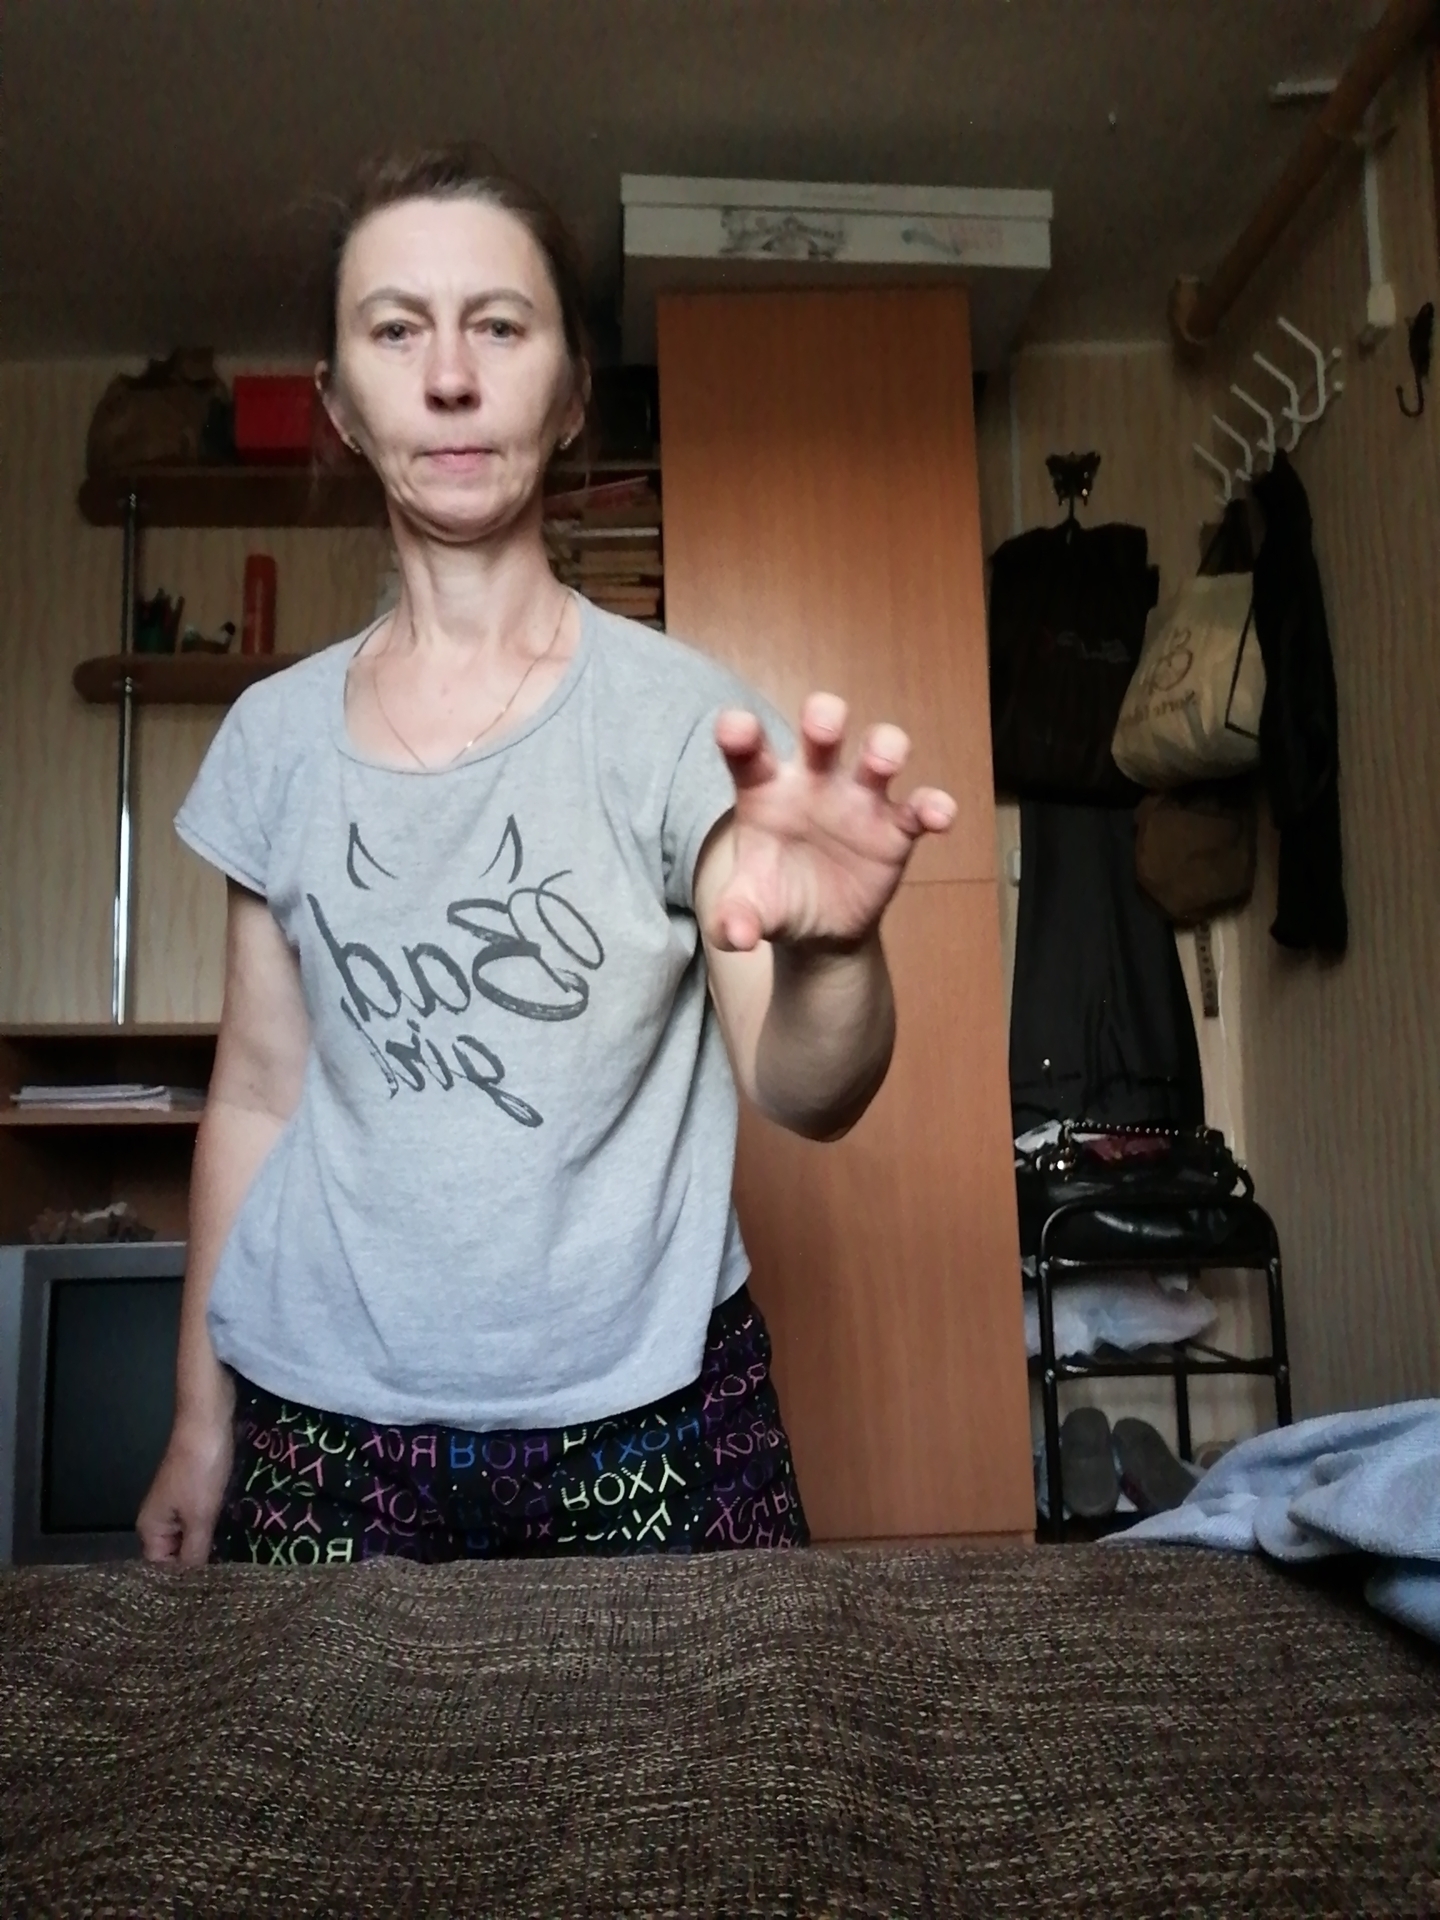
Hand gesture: grabbing